My Little Bossings

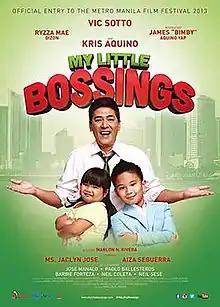
Theatrical movie poster

My Little Bossings (also known as Torky and My Little Bossings) is a 2013 Philippine comedy film directed by Marlon Rivera, starring Vic Sotto, Kris Aquino, Ryzza Mae Dizon, and Bimby Yap. An official entry for the 2013 Metro Manila Film Festival, the film released in theaters nationwide on December 25, 2013, and was produced by OctoArts Films, M-Zet Productions, APT Entertainment, and Kris Aquino Productions.